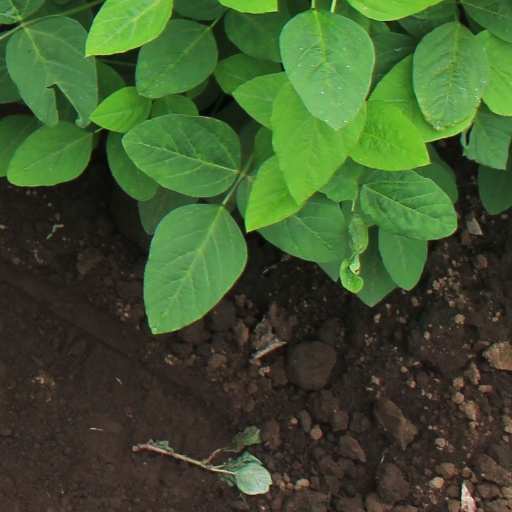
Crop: soybean